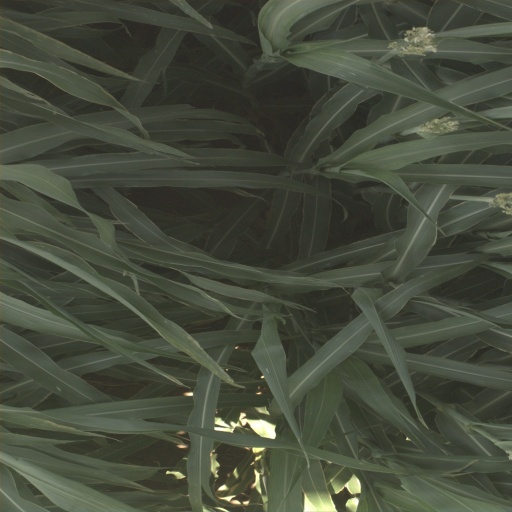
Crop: sorghum